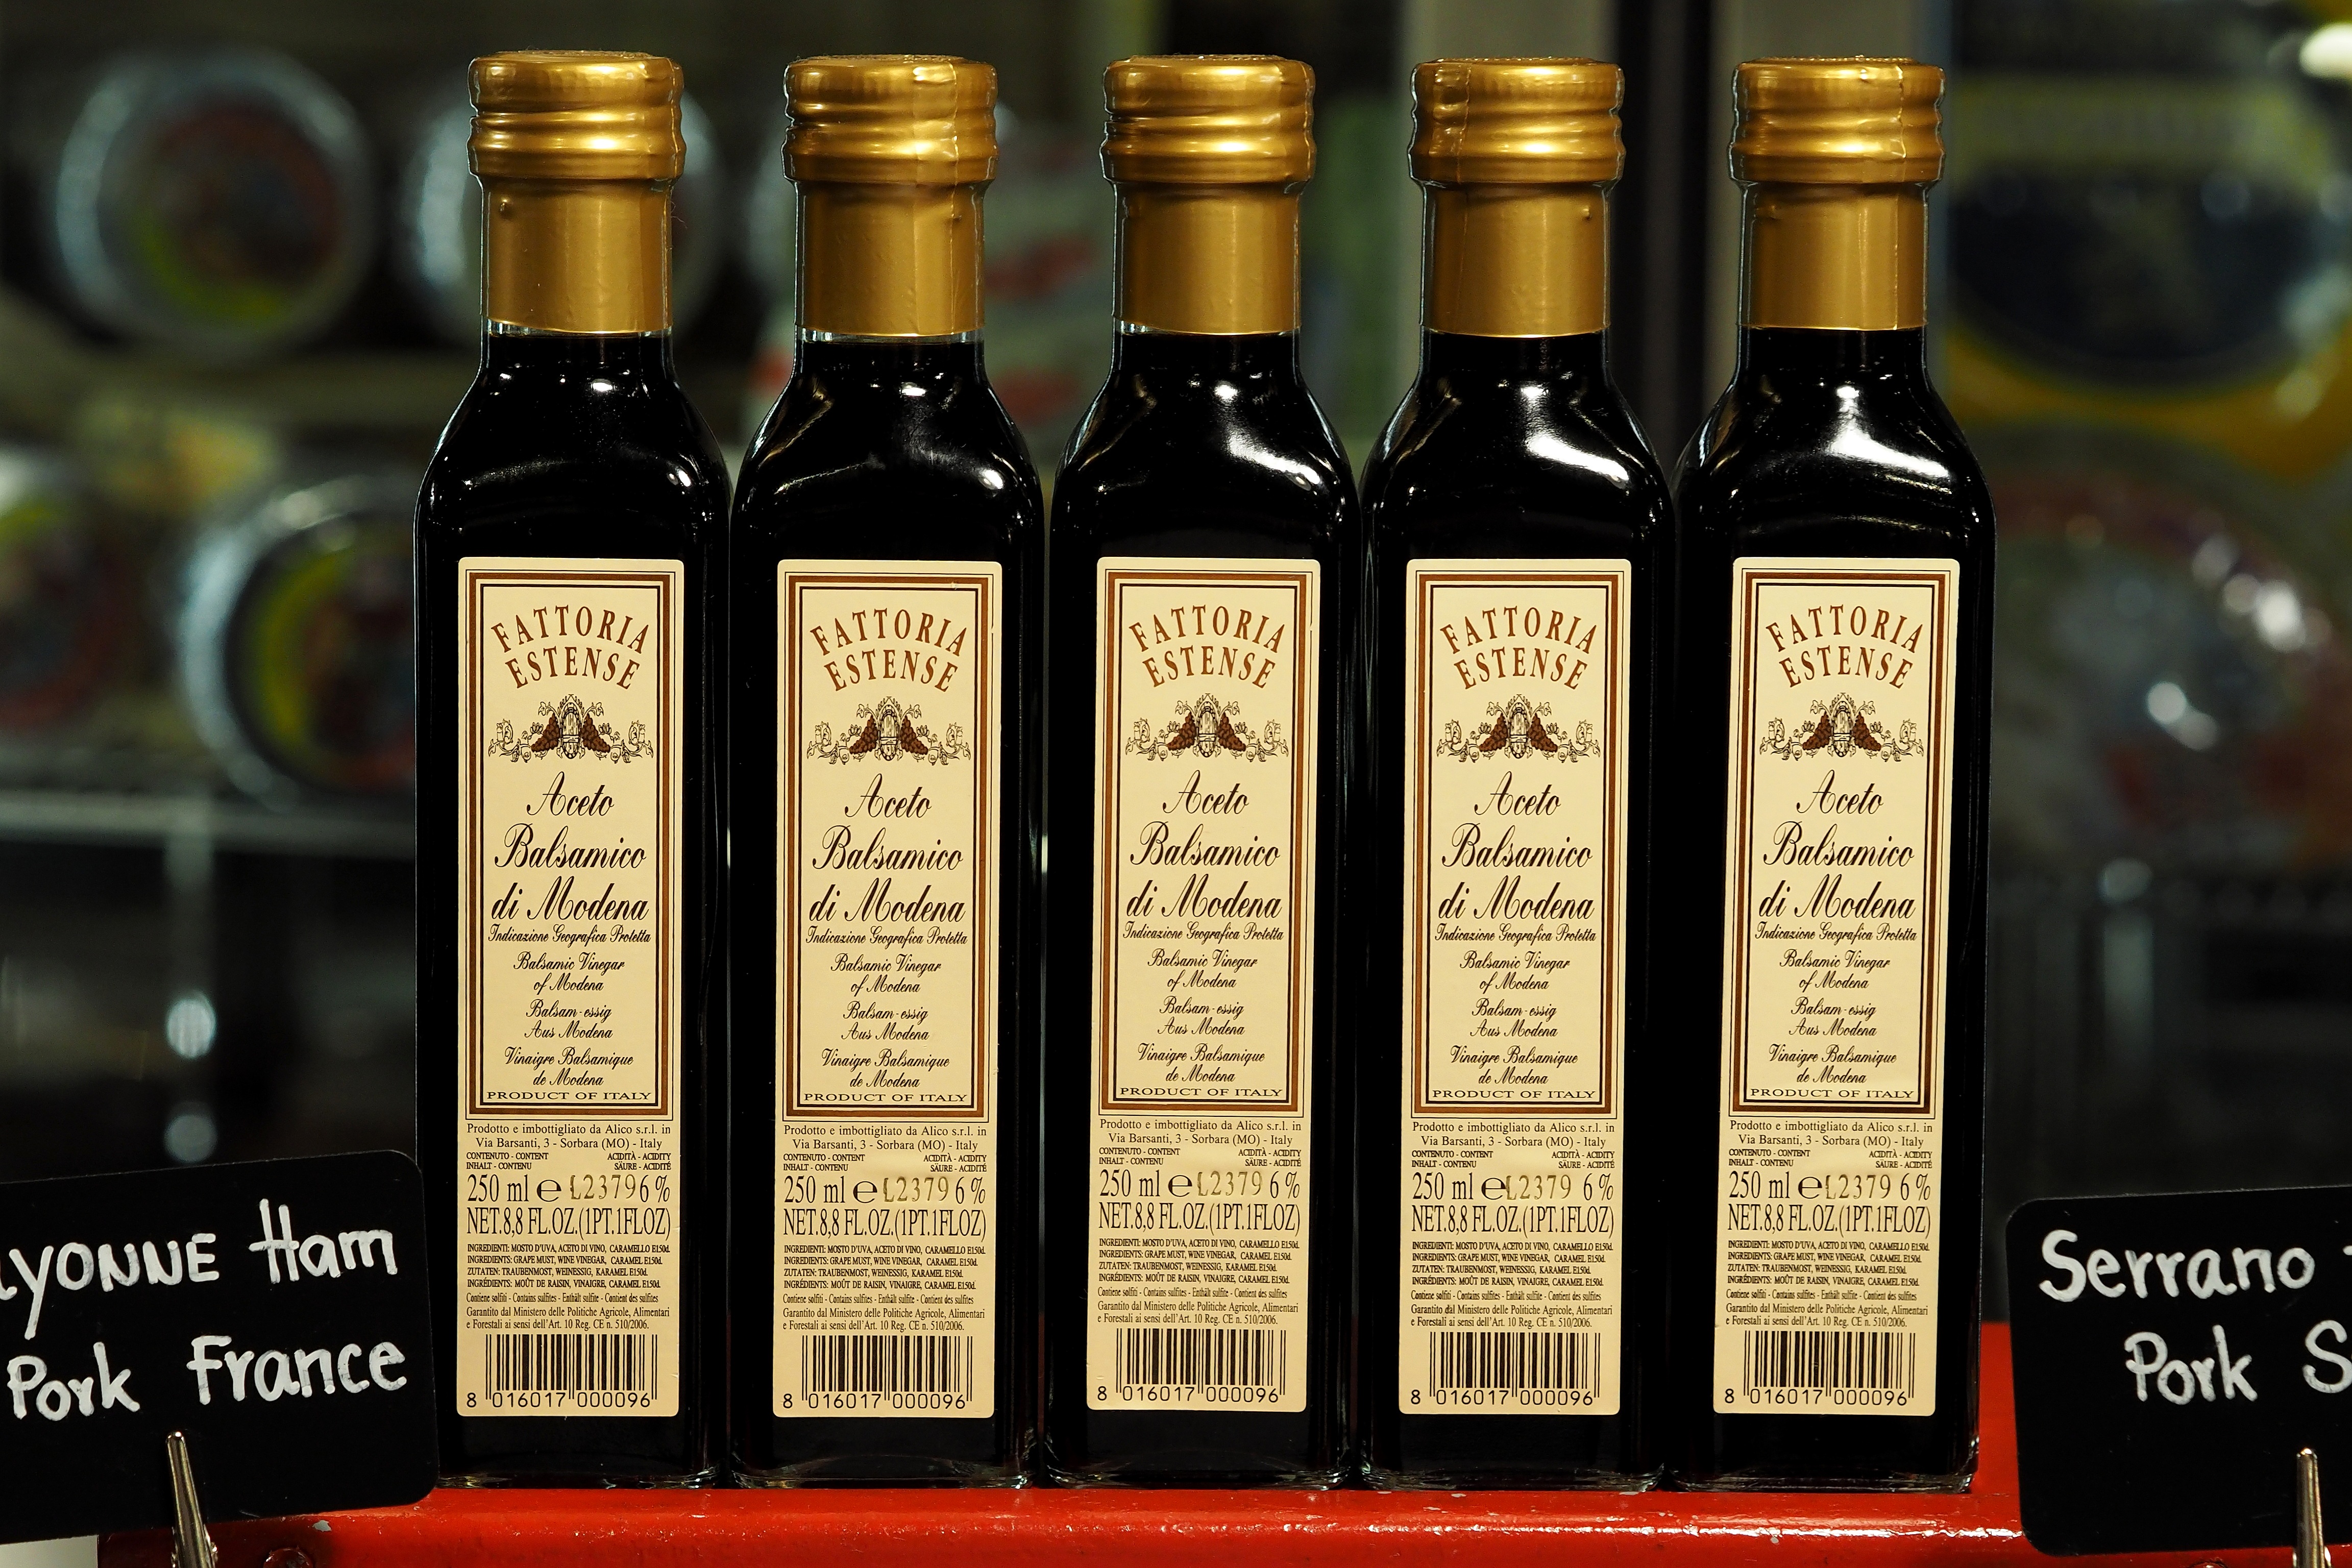
food, drink, wine bottle, glass bottle, brand, seasoning, whisky, liqueur, foodstuff, vinegar fermentation, distilled beverage